Staro Nagoričane Municipality

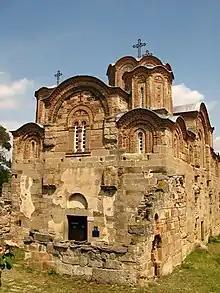
Church of St. George

By the 2003 territorial division of the Republic, the rural Klečevce Municipality was annexed to the Staro Nagoričane Municipality.